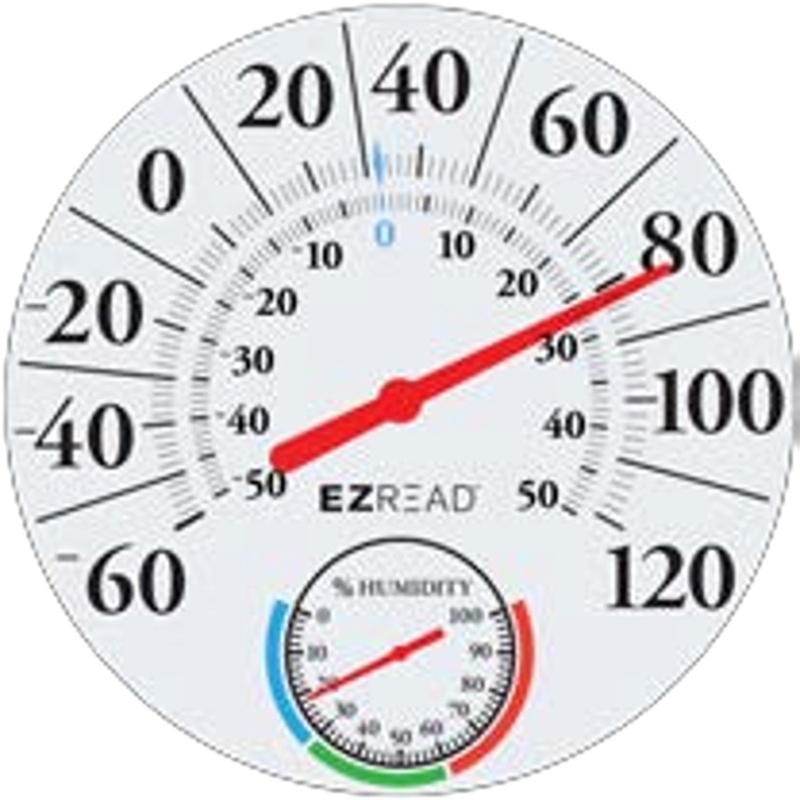
Headwind EZ Read Humidity Dial Thermometer Plastic White 12.5 in.
Batteries Included: *Internet Enabled: *Length: *Material: Plastic *Mounting Type: Wall *Number of Batteries Required: *Power Source: None *Product Type: Dial Thermometer *Style: Humidity *Sub Brand: EZ Read *Width: *Wireless: *Brand Name: Headwind *Calendar: *Clock Display Type: *Battery Size: *Color: White *Packaging Type: Boxed *Indoor or Outdoor: Outdoor *Diameter: 12.5
Brand: GLENN FAMILY INC
Category: Hardware > Tools > Measuring Tools & Sensors > Hygrometers